WWE 2K23

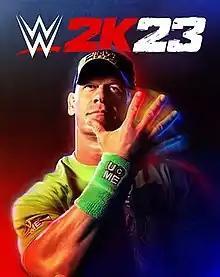
Standard edition cover featuring John Cena

WWE 2K23 is a 2023 professional wrestling sports video game developed by Visual Concepts and published by 2K. It is the twenty-third overall installment of the video game series based on WWE, the ninth game under the "WWE 2K" banner, and the successor to "WWE 2K22". It was released on March 14, 2023, for PlayStation 4, PlayStation 5, Windows, Xbox One, and Xbox Series X/S.